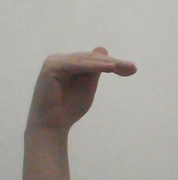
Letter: khaa